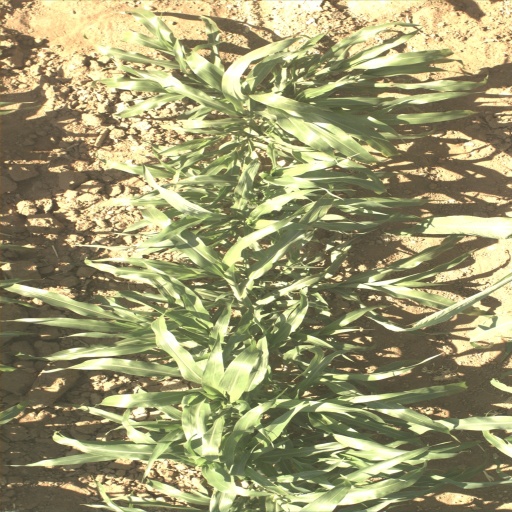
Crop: sorghum